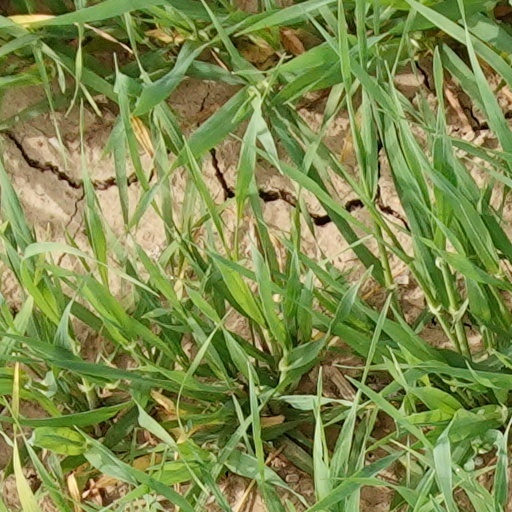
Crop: wheat